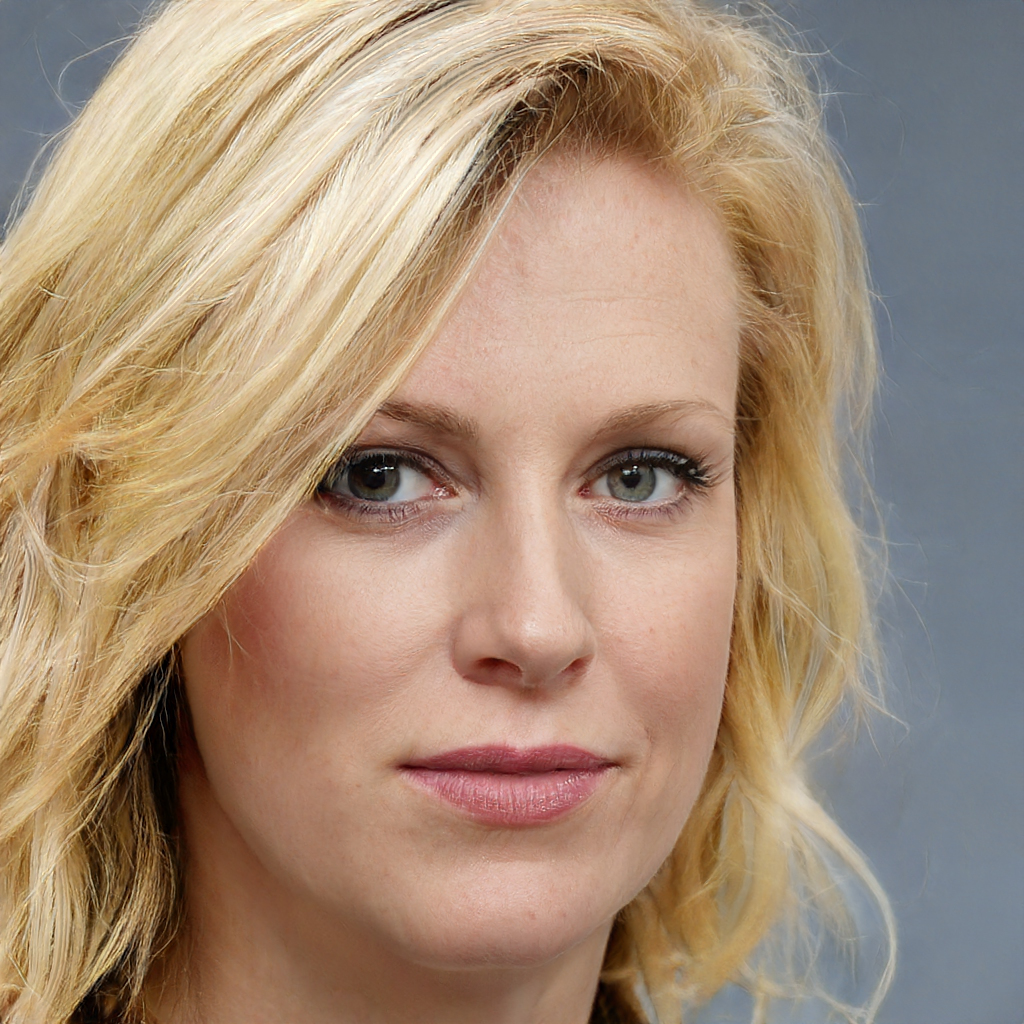
Gender: Female